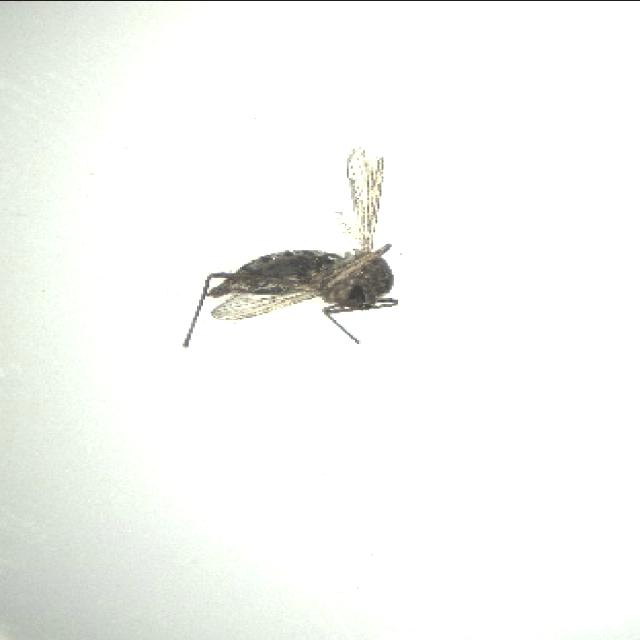
Species: aedes_vexans